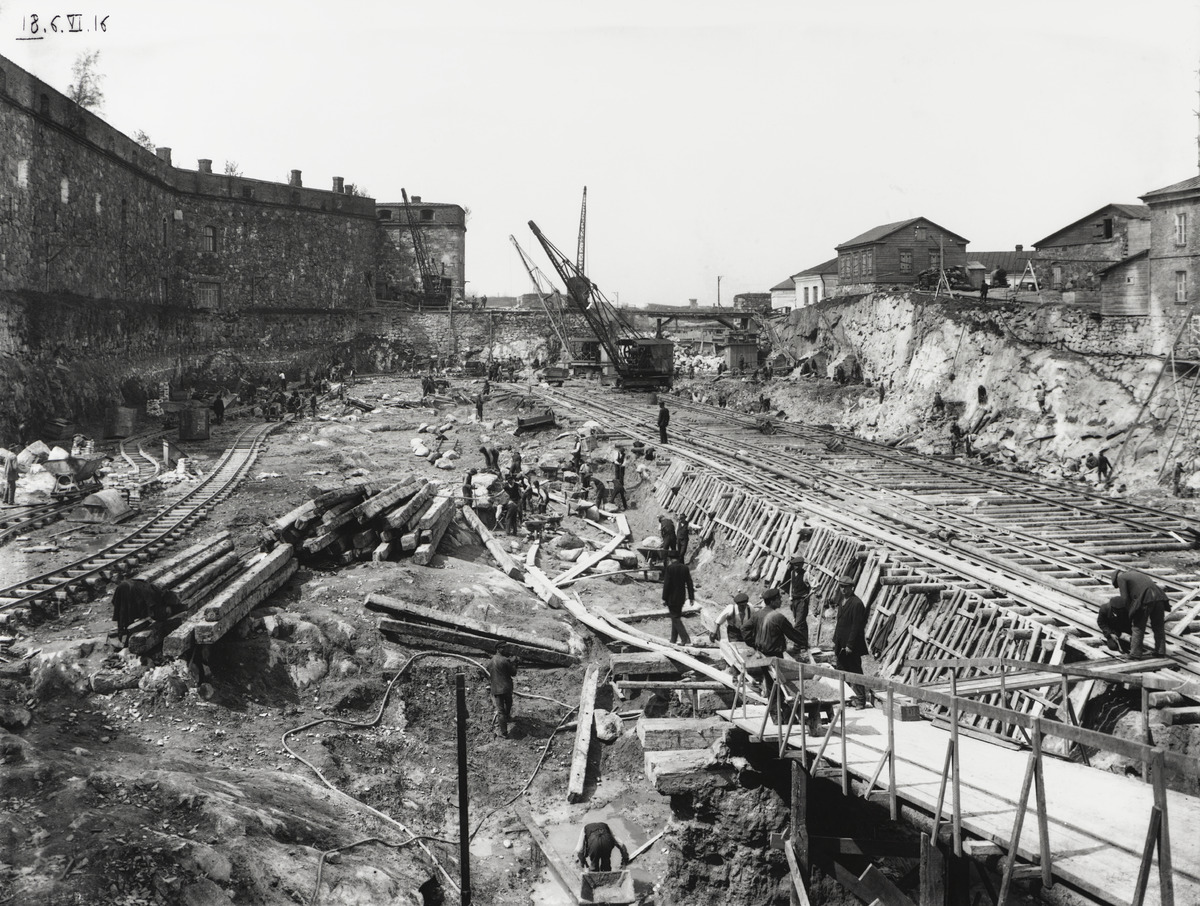
Viaporin (nykyinen Suomenlinna) laivatelakka, Susisaari
sisällön kuvaus: Viaporin (nykyinen Suomenlinna) laivatelakka, Susisaari. Telakka-altaan rakennustöitä. mustavalkoinen
Ajankohta: kuvausaika 06.06.1916
Paikka: Suomi, Uusimaa, Helsinki, Suomenlinna Helsinki, Susisaari
Aiheet: saaret, telakat, linnoitukset, altaat, rakentaminen, puurakennukset, telineet, raiteet, palkit, nosturit, työntekijät